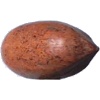
Label: Nut Pecan 1